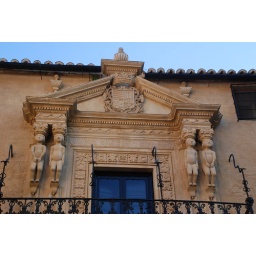
Images decorate the facade of a palace in Ronda.With wrought-iron balconies this interesting building dates from the 18th Century.